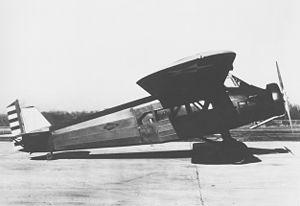
Le Fairchild 100 est un avion civil monomoteur et monoplan, fabriqué par le constructeur aéronautique américain Fairchild Aircraft durant les années 1930. Il a été construit à 27 exemplaires. L'avion sert aussi de transport militaire sous la désignation Y1C-24.